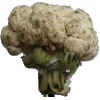
Label: cauliflower